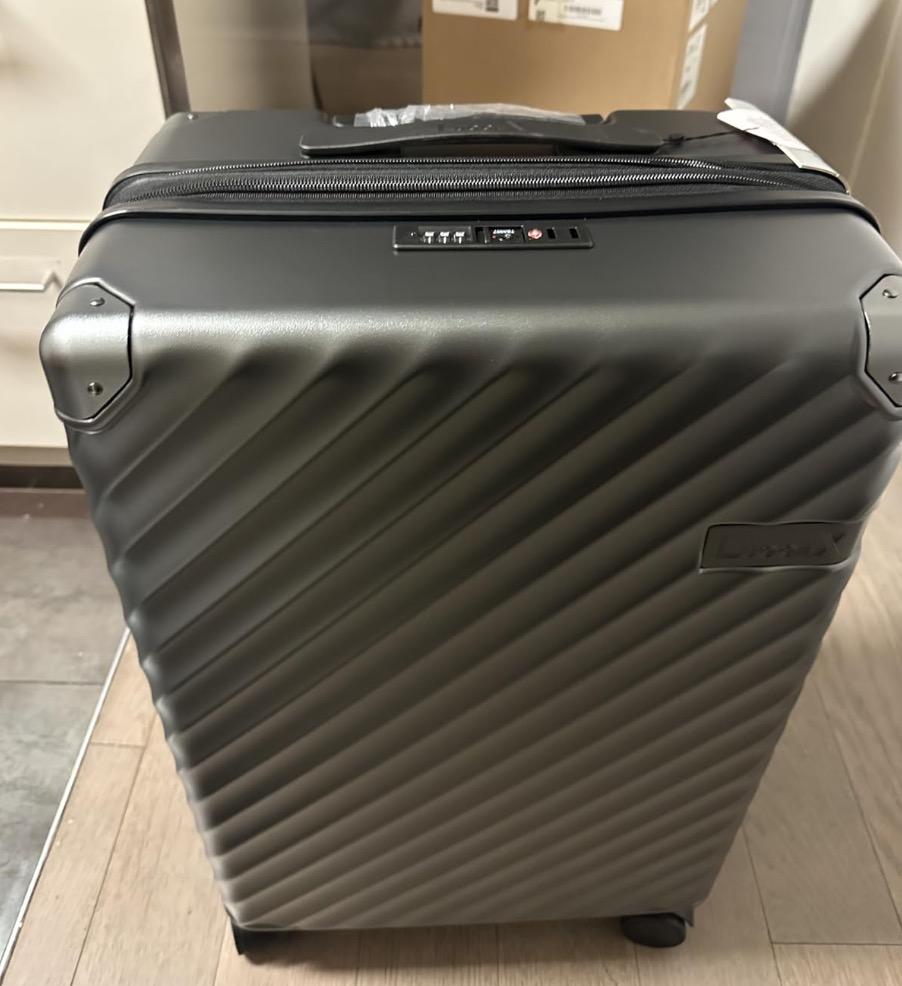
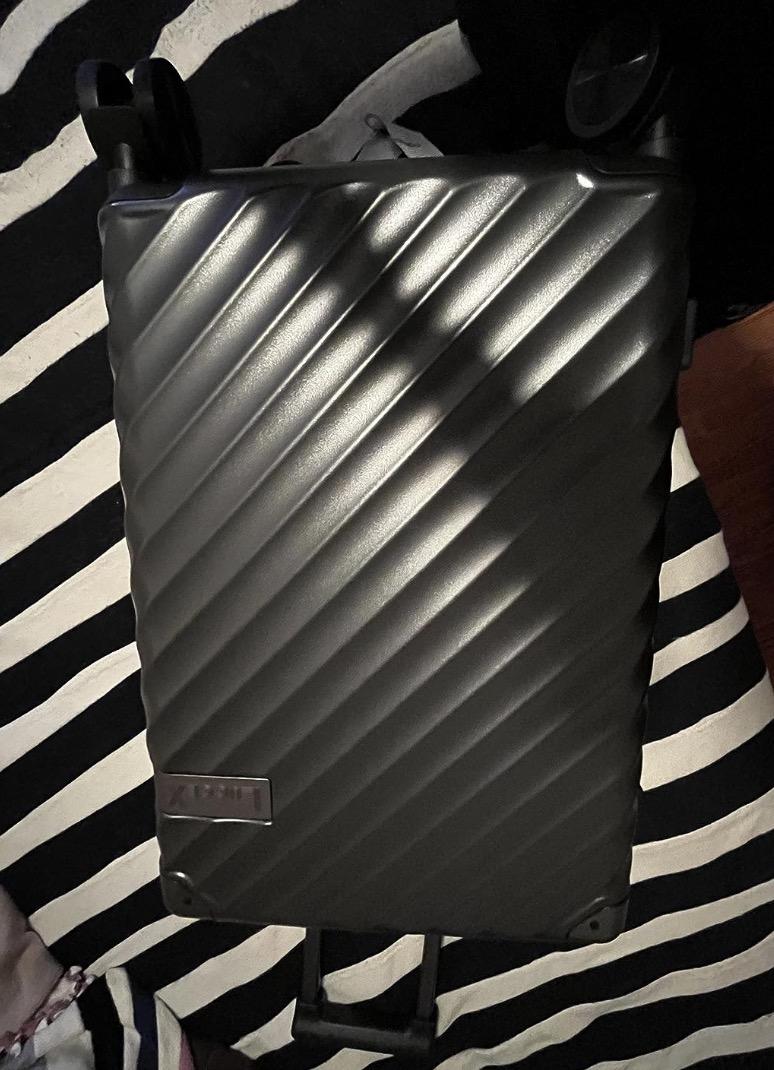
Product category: misc
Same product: yes